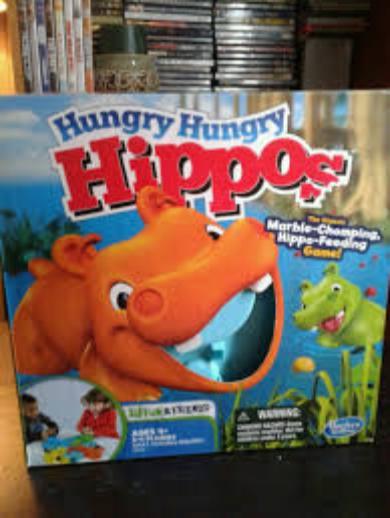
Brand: Hungry Hungry Hippos
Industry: Food